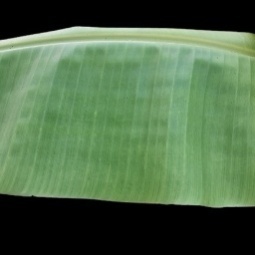
Label: Healthy